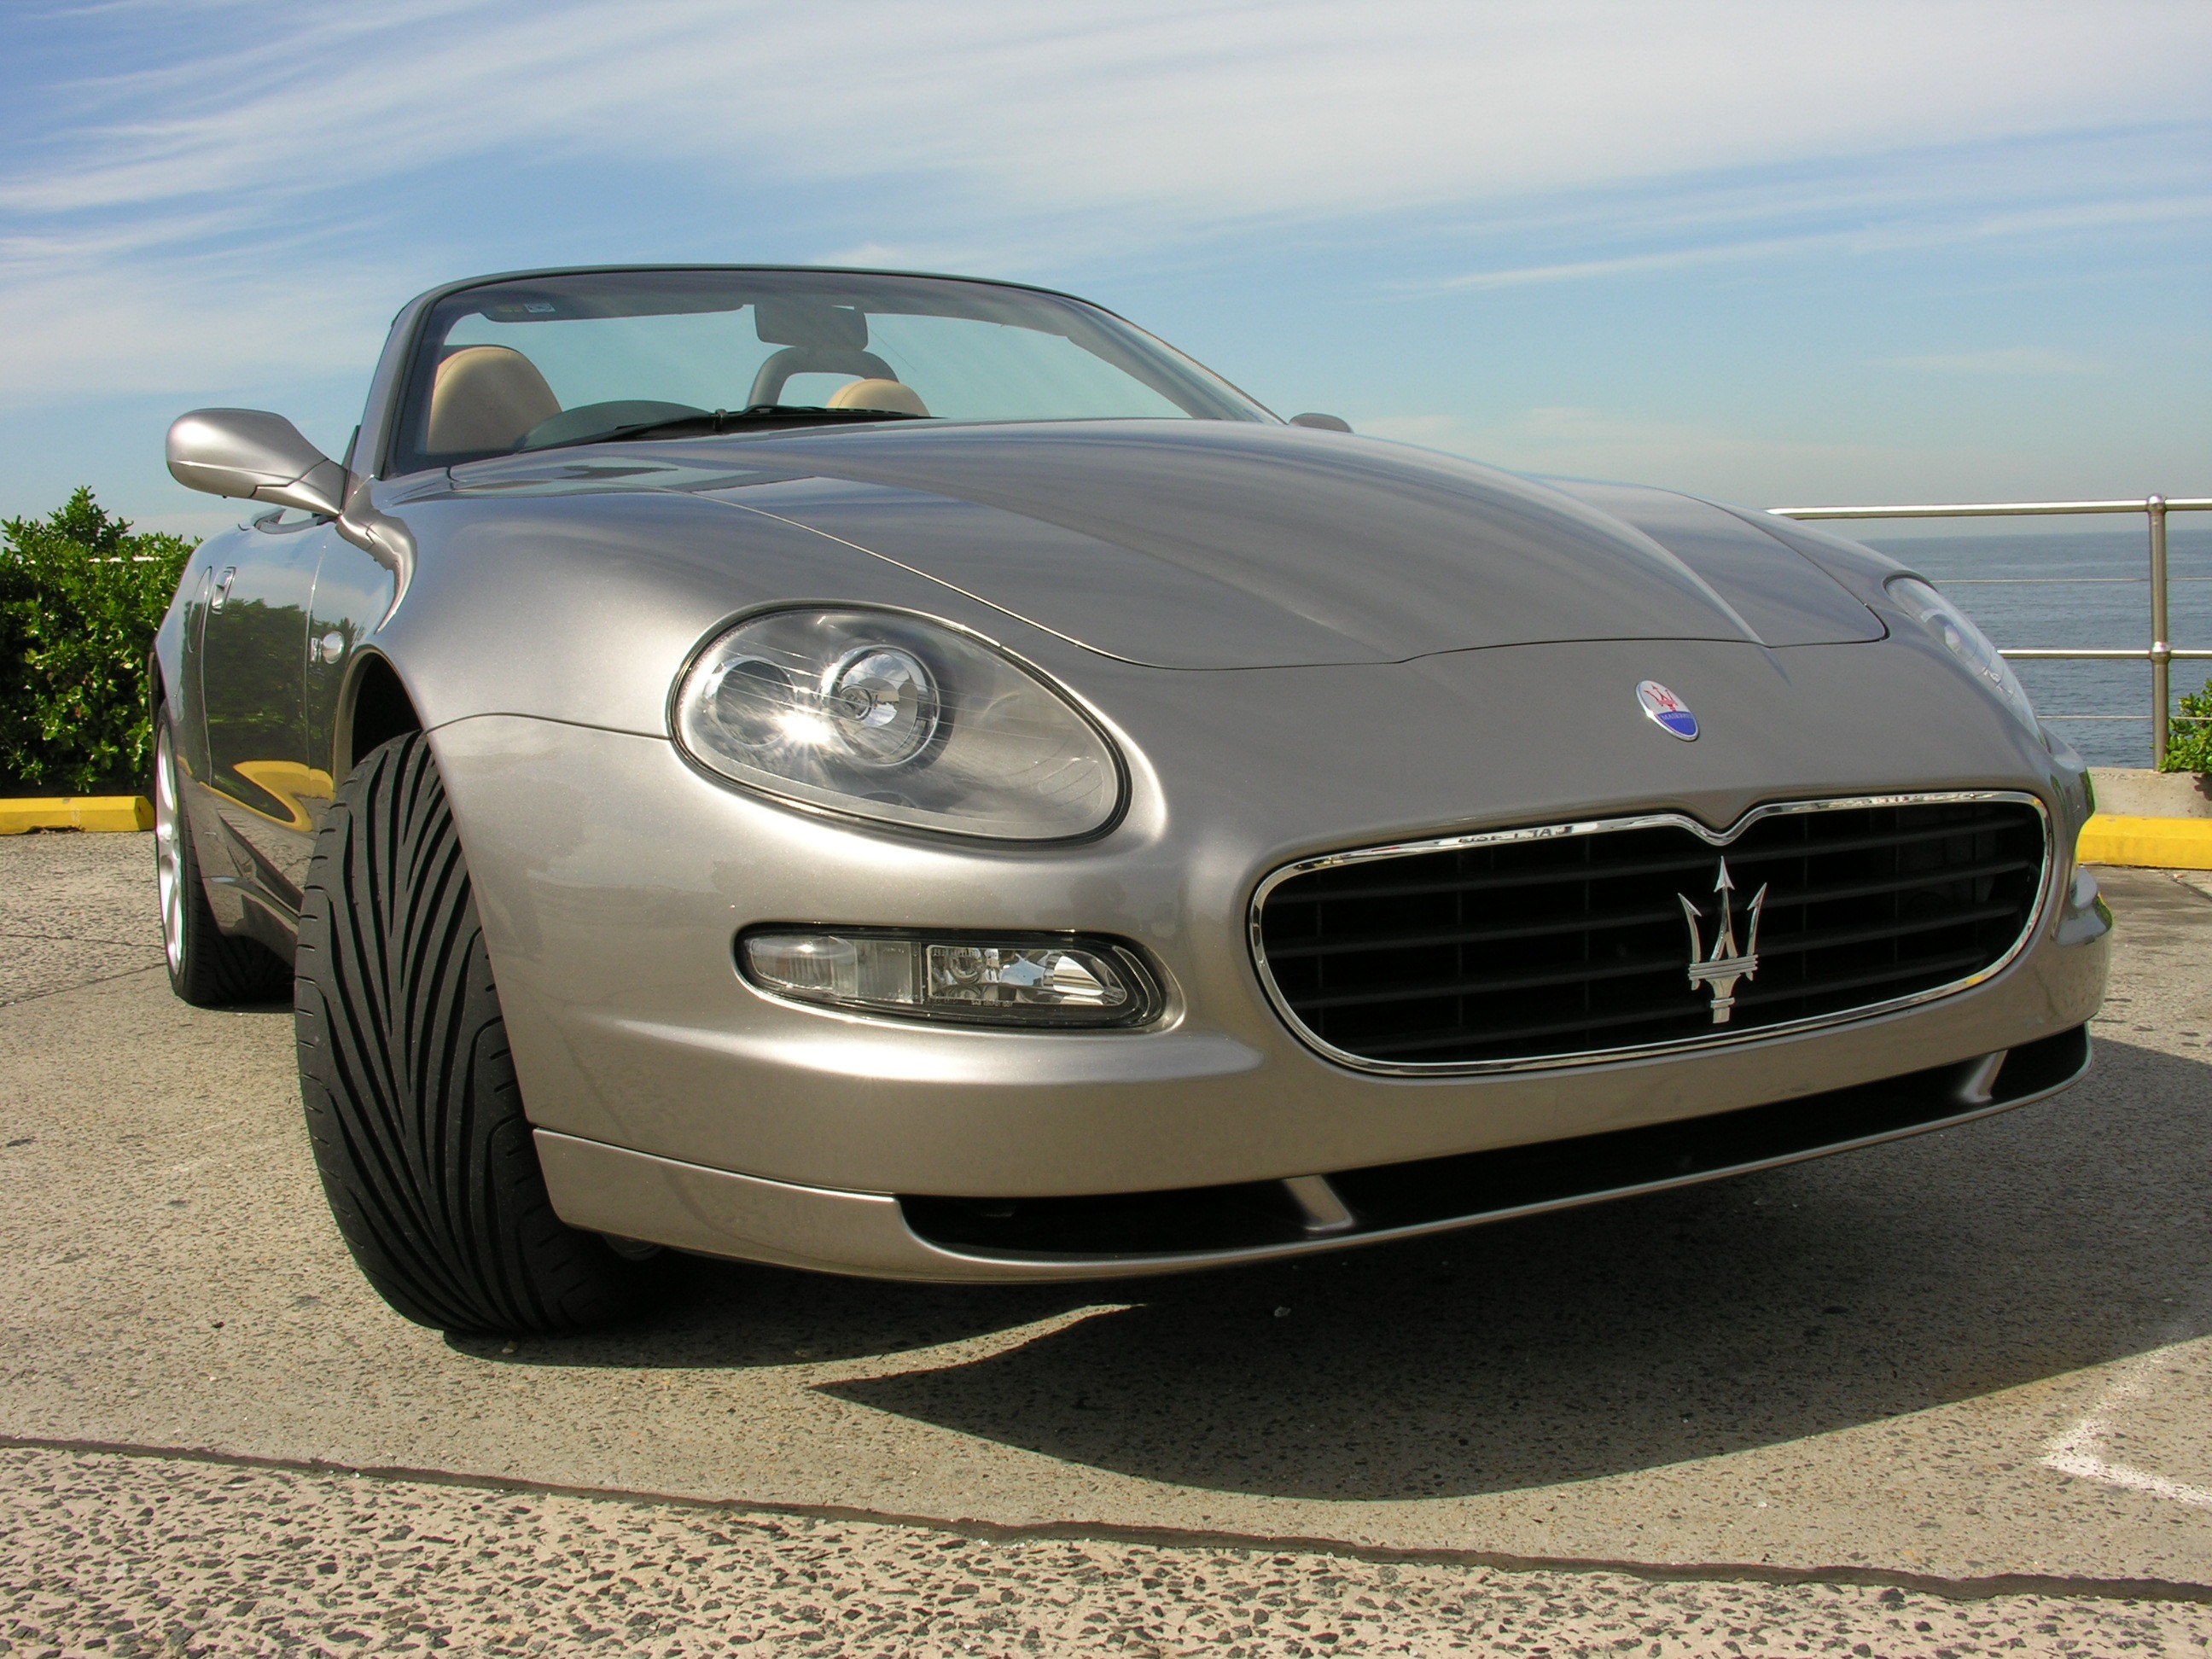
car, automobile, transportation, vehicle, auto, sports car, motor vehicle, bumper, convertible, maserati, motorcar, land vehicle, automobile make, automotive exterior, automotive design, luxury vehicle, performance car, personal luxury car, maserati coup, maserati gran sport, maserati 3200 gt, maserati spyder